La Chaux-de-Fonds

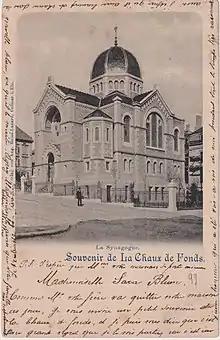
Postcard from 1899, showing the synagogue of La Chaux-de-Fonds, in the Jewish Museum of Switzerland's collection.

In the second half of the 18th century, Swiss watch-making was on the rise. Parallel to this and despite residency bans Jewish traders began to settle in the region and became involved in the industry. From 1848 onwards restrictions on residence and settlement of Jews were gradually lifted in the Canton of Neuchâtel.